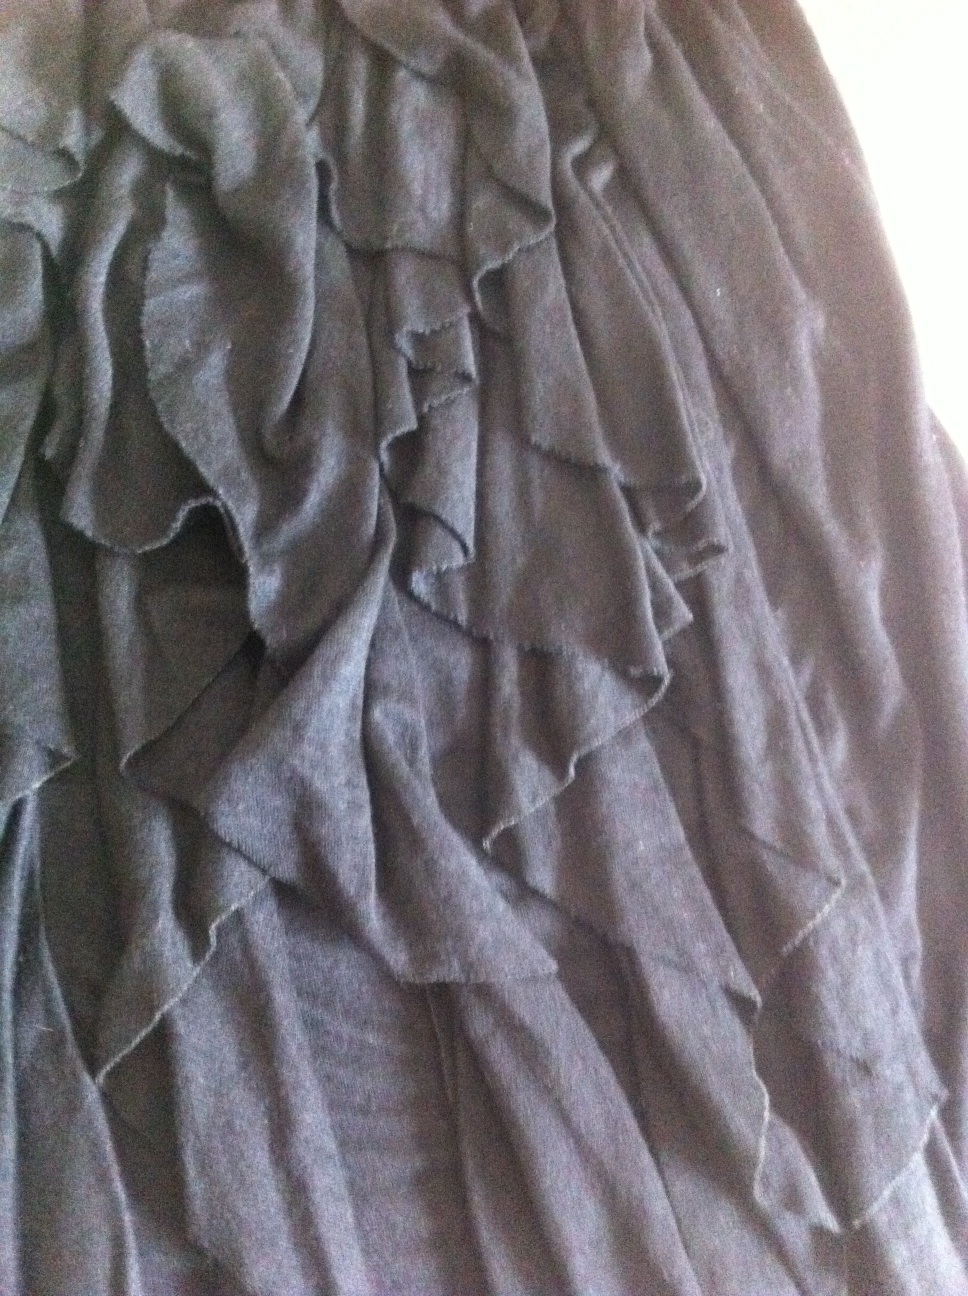Question: What color is this please?
Answer: grey